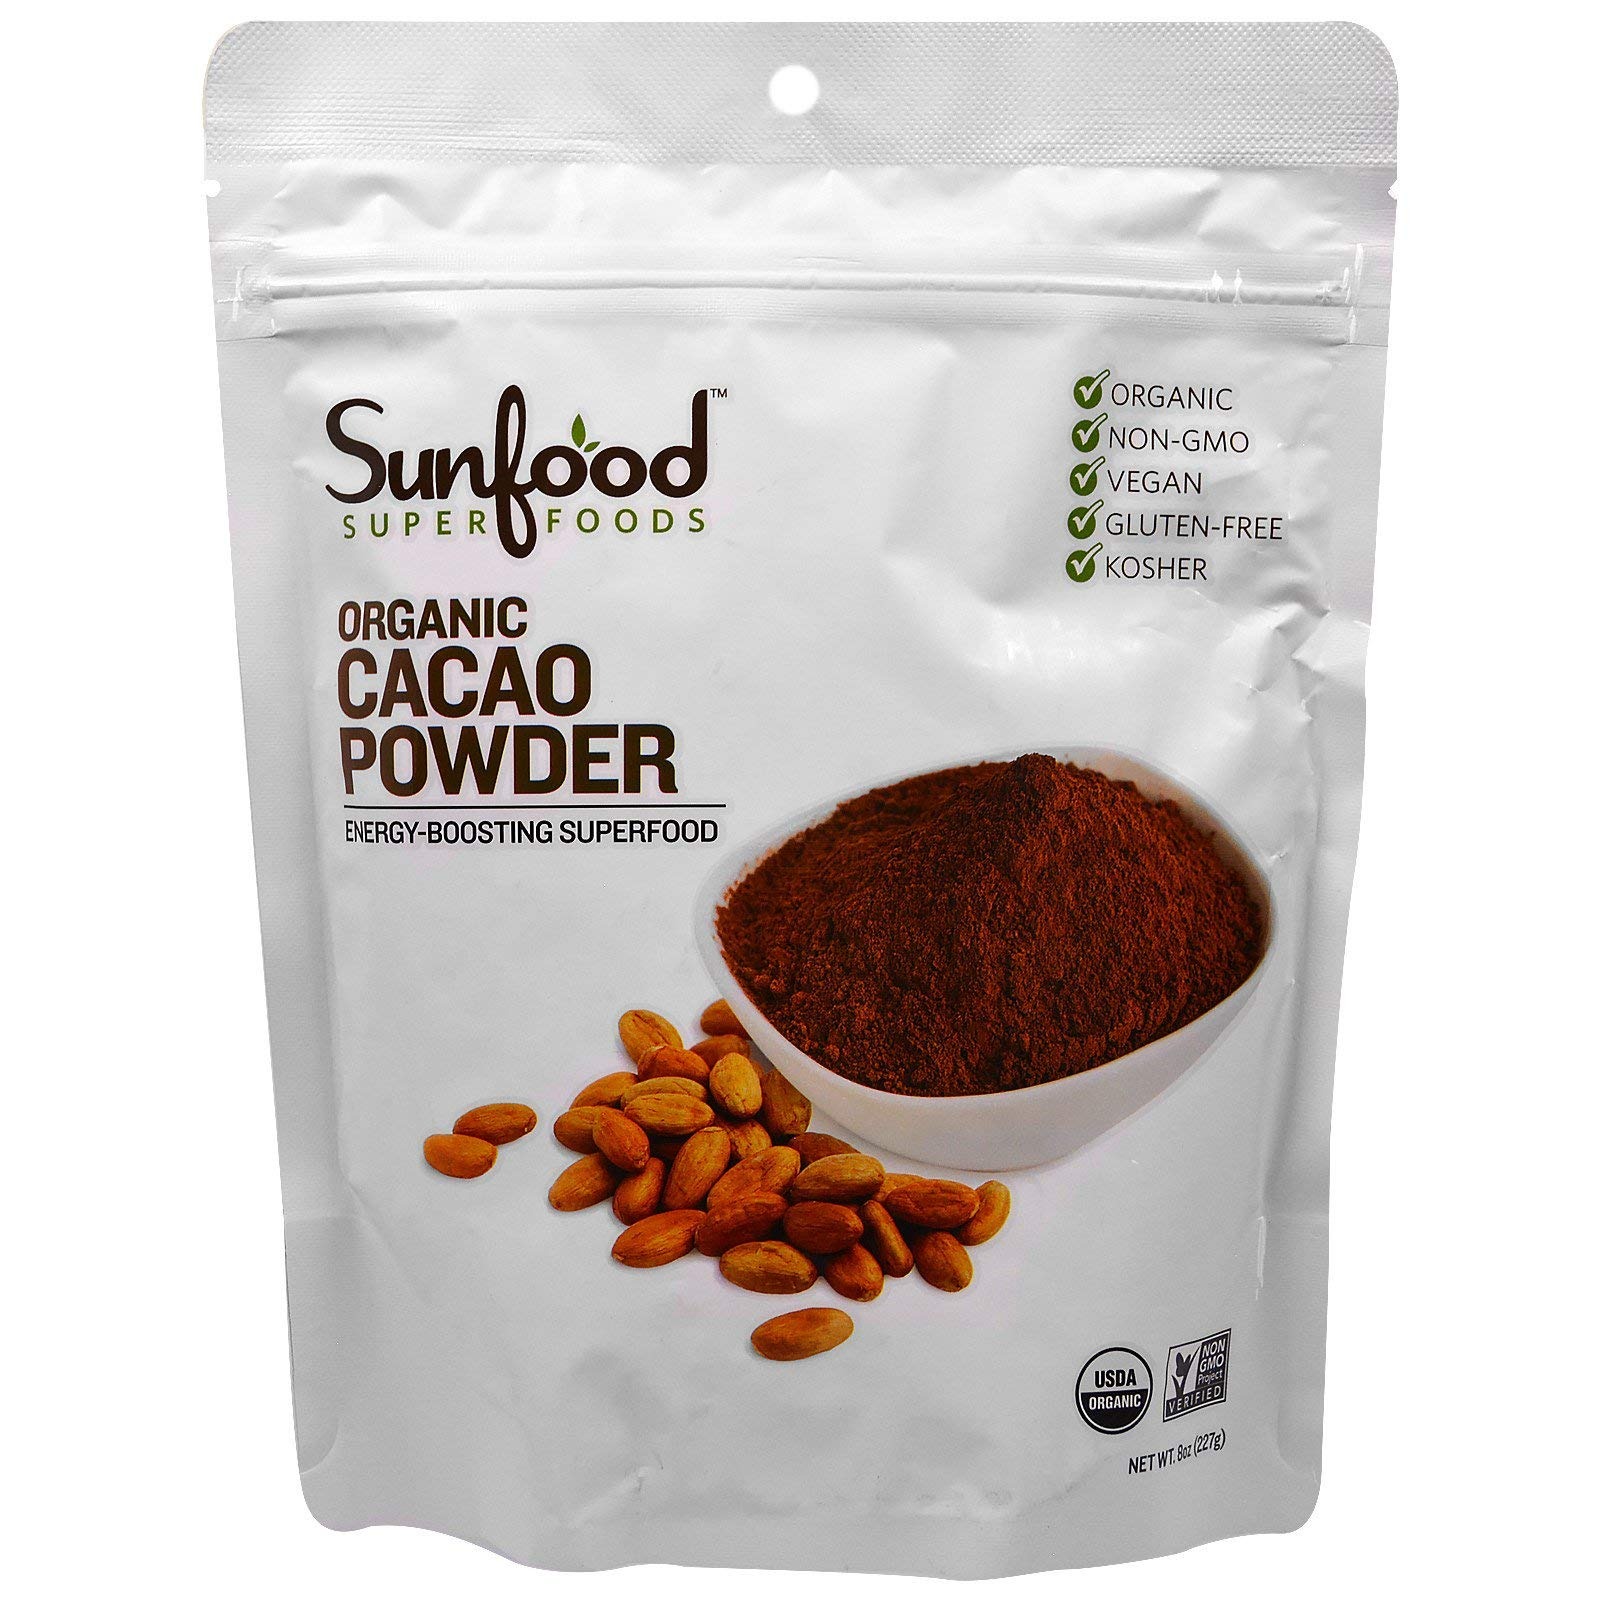
Item Name: SunFood Organic Cacao Powder Chocolate - 8 oz
Value: 1.0
Unit: Count

Price: 12.93